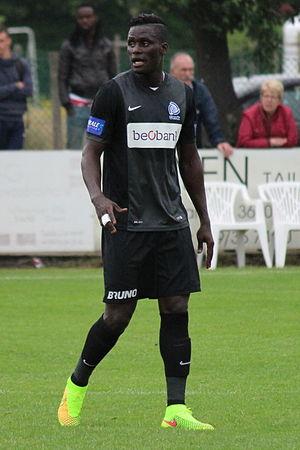
Serigne Modou Kara Mbodj plus connu sous le nom de Kara Mbodj, est un footballeur international sénégalais, né le 22 novembre 1989 à M'bour au Sénégal qui évolue actuellement au poste de défenseur central à l'Al-Sailiya SC.